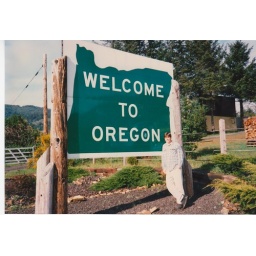
my second state sign in a long line of road trips.